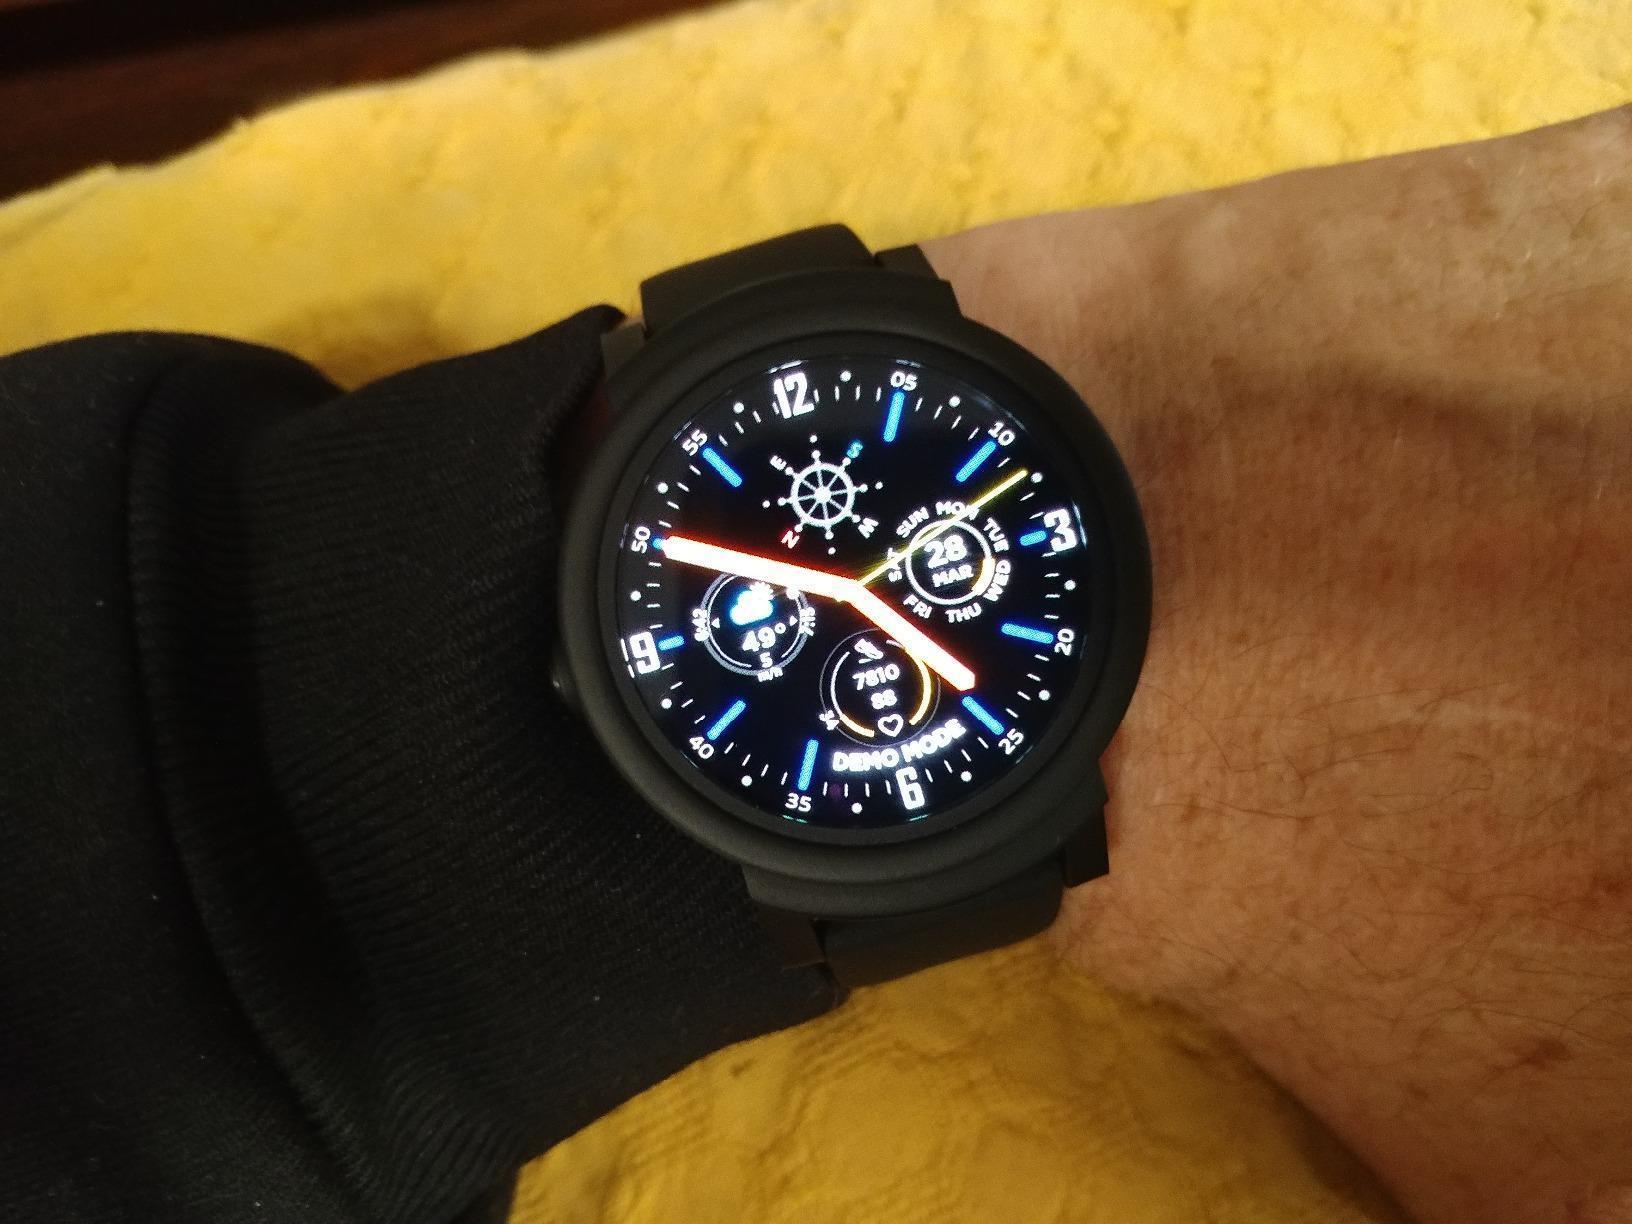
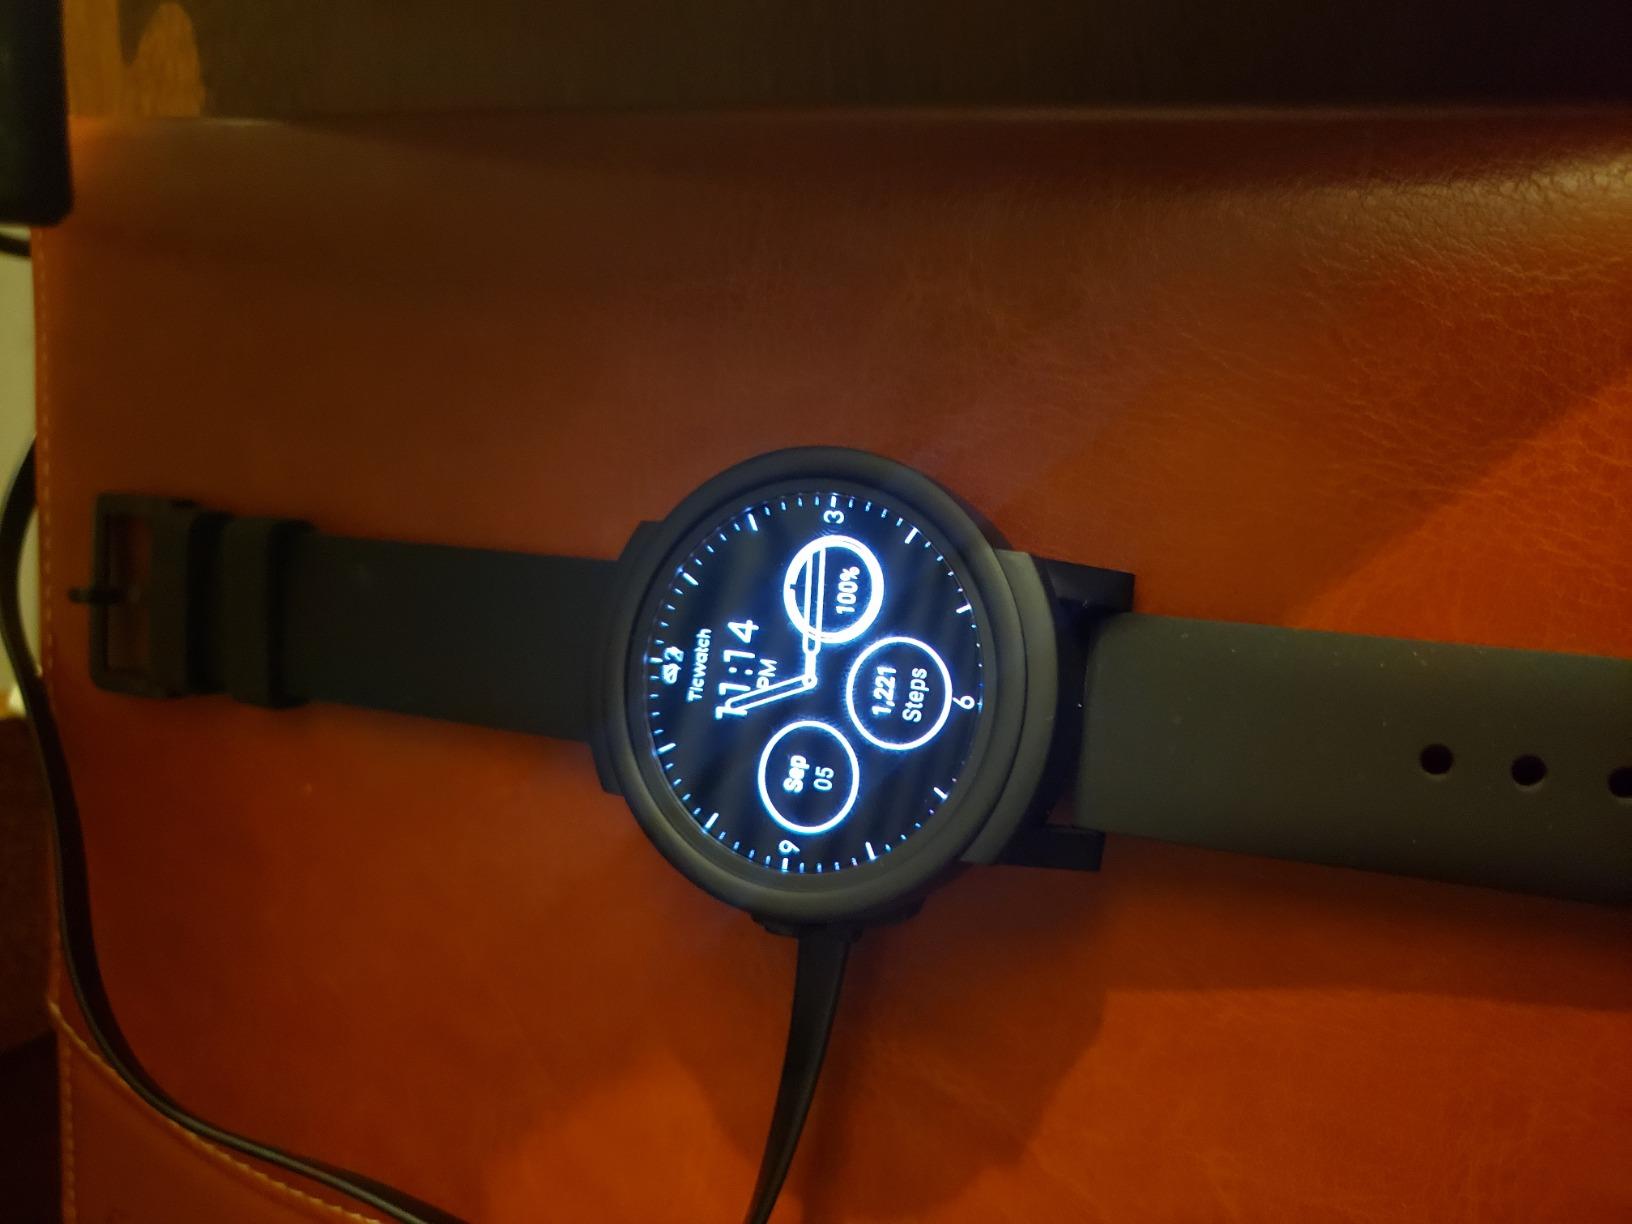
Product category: smartwatch
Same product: yes